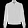
Label: Coat